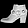
Label: Ankle boot